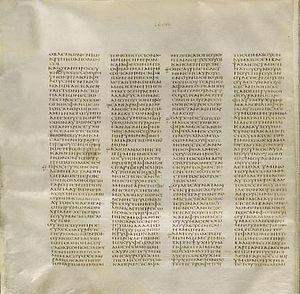
Le Codex Sinaiticus est un des deux plus anciens manuscrits de la Bible — avec le Codex Vaticanus — qui rassemble à la fois l'Ancien et le Nouveau Testament. Classé par Gregory-Aland nᵒ 01 ou א, c'est un codex de la Bible, écrit en caractères de type oncial et datant du IVᵉ siècle, entre 325 et 360. Il contient des parties du texte de la Septante de l'Ancien Testament, la totalité du Nouveau Testament, l'Épître de Barnabé et le Pasteur d'Hermas.
L'Épître de Barnabé est une œuvre chrétienne composée entre la fin du Iᵉʳ siècle et le début du IIᵉ siècle. Composée de 21 chapitres, elle est écrite en langue grecque. Dans le Codex Sinaiticus, elle figure immédiatement après le Nouveau Testament et avant le Pasteur d'Hermas.
Konstantinos Simonides, paléographe, marchand d'icônes, spécialiste des manuscrits anciens et excellent calligraphe. Selon les paléographes c'est un des faussaires les plus polyvalents du XIXᵉ siècle.